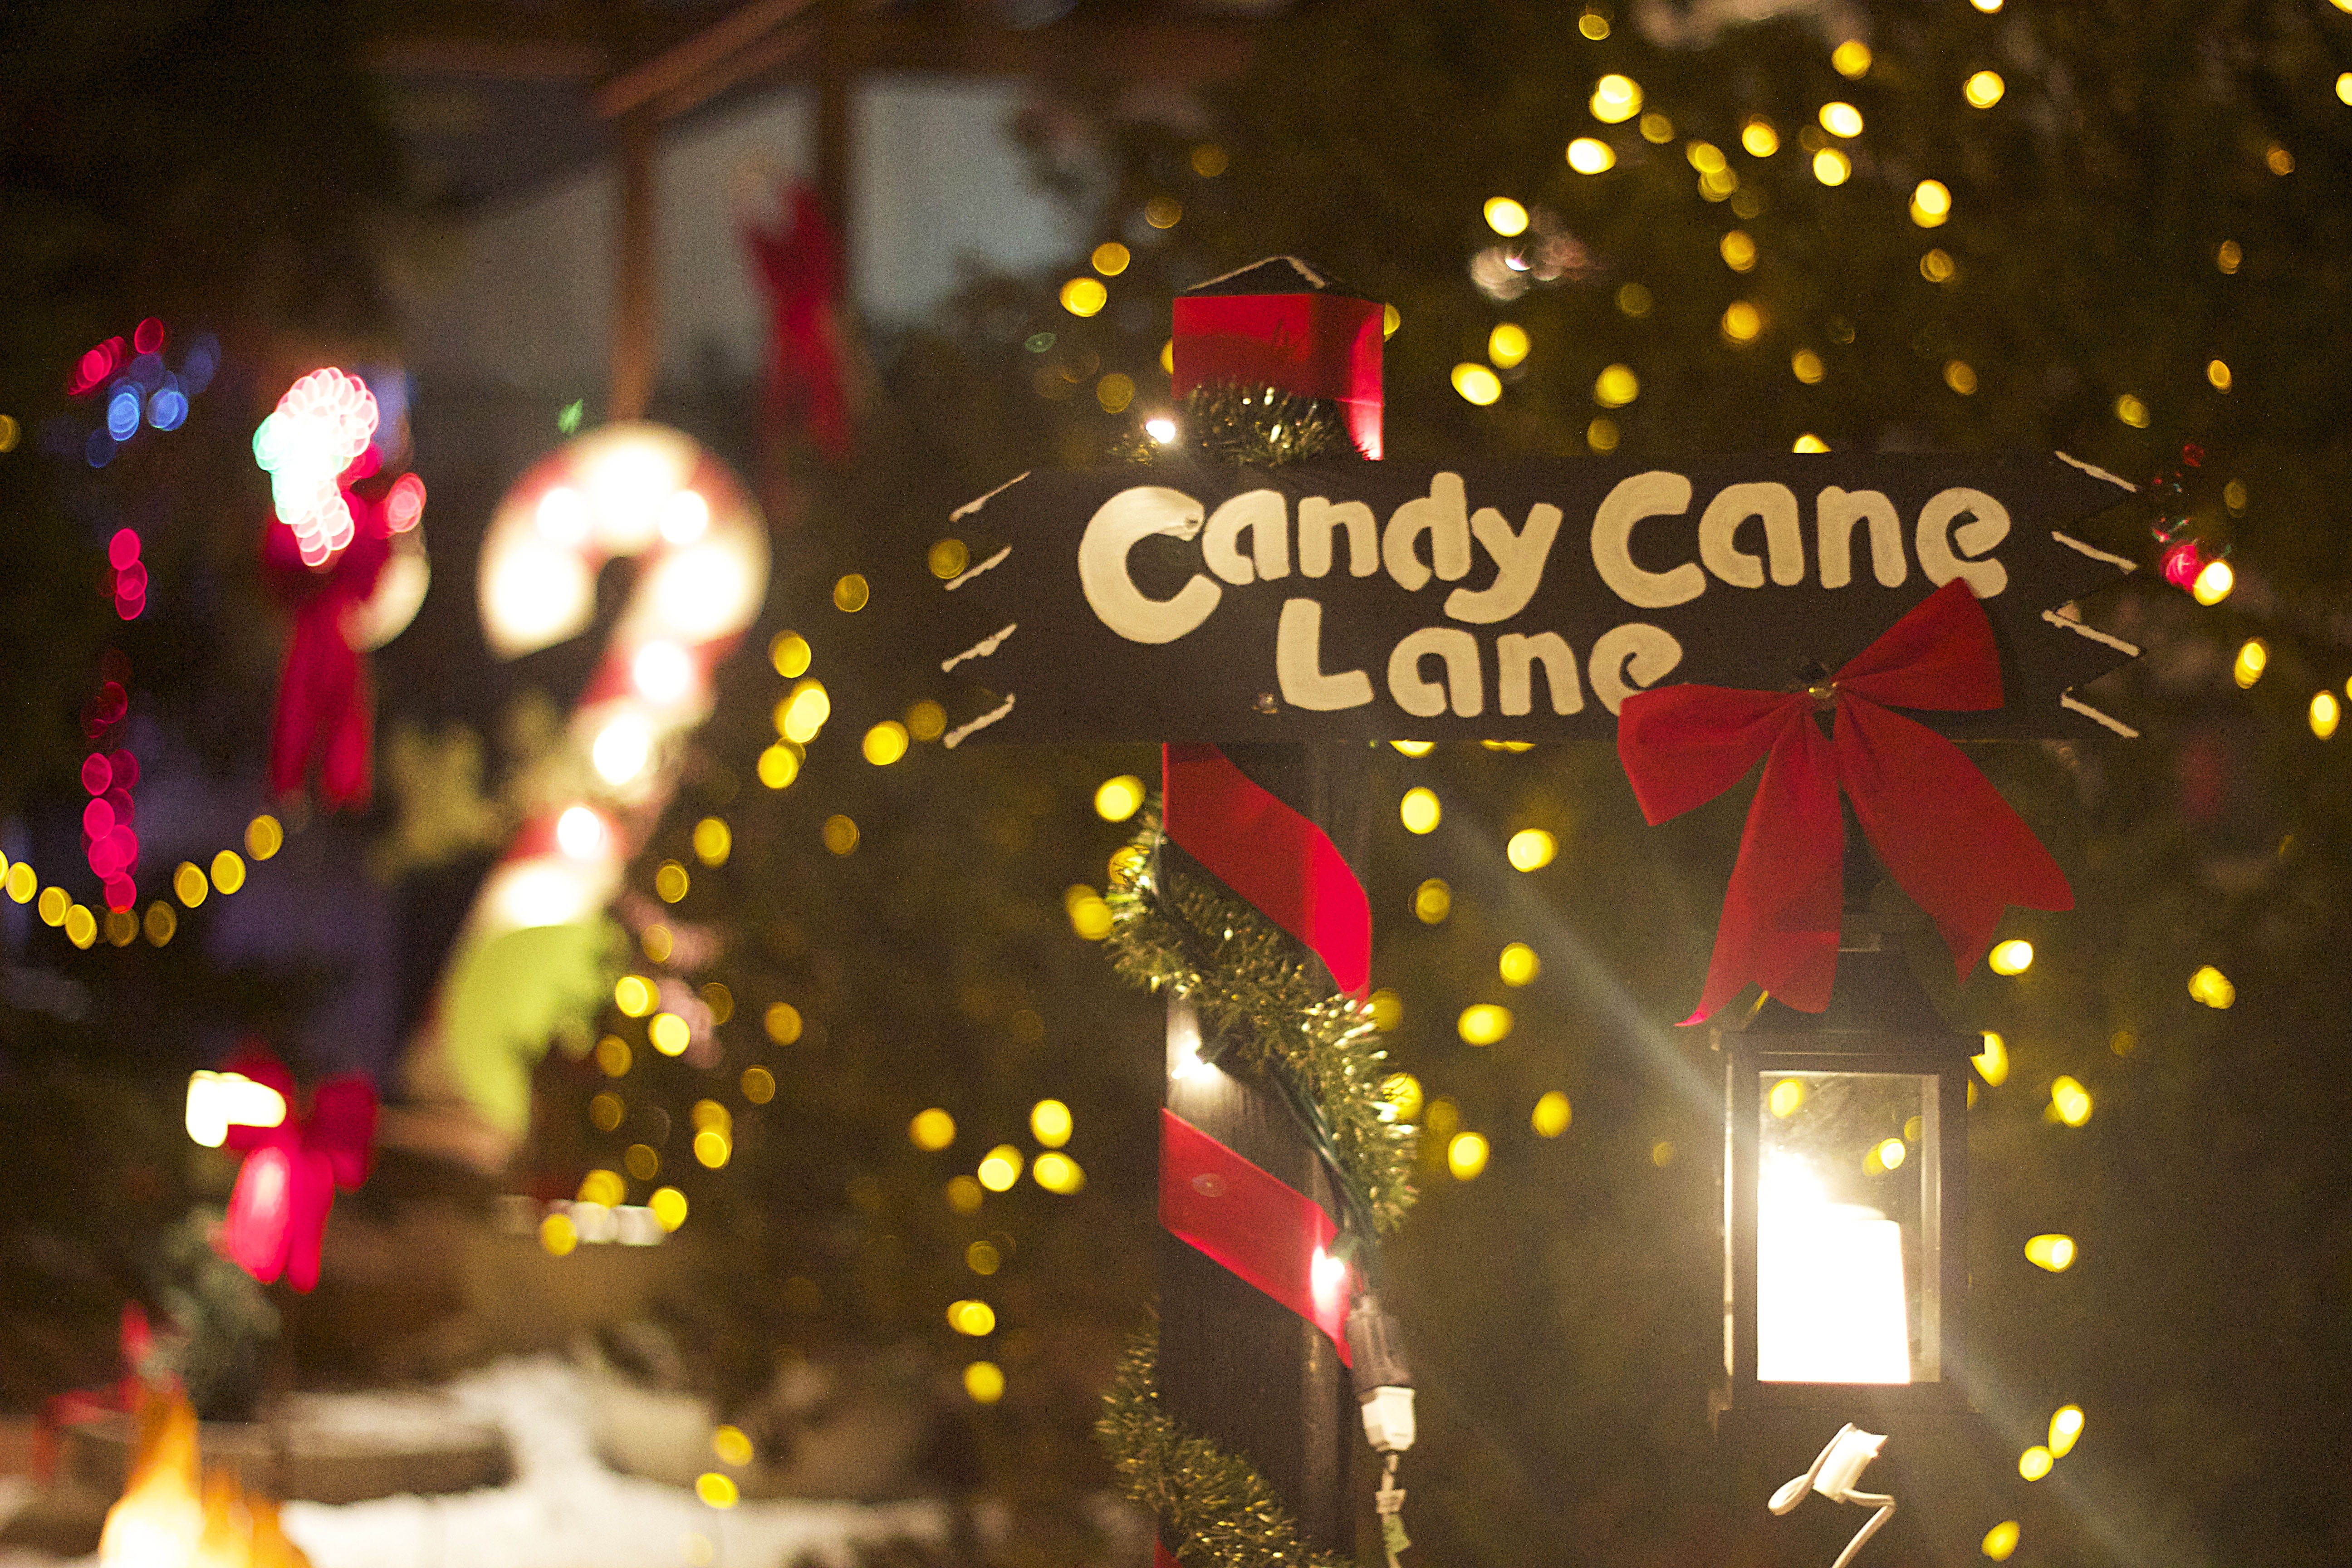
light, night, decoration, holiday, christmas, new year, ornament, christmas decoration, lights, candy, event, cane, xmas, candy cane, christmas lights